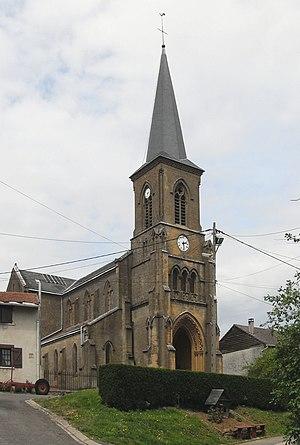
L'église Saint-Georges à Thonne-les-Près
Thonne-les-Près est une commune française située dans le département de la Meuse, en région Grand Est. Thonne-les-Près fait partie de la Lorraine gaumaise.